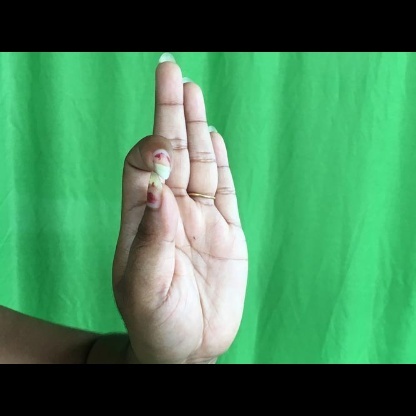
Mudra: Aralam